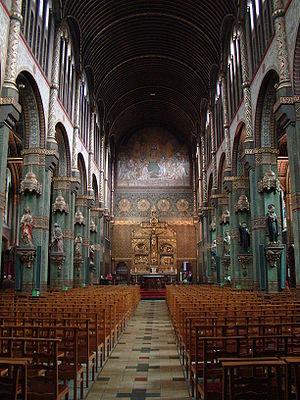
Eglise St Antoine Congrégation de la Passion de Jésus-Christ, Courtrai (Flandre occidentale, Belgique) Saint Anthony of Padua
Courtrai est une ville de Belgique située en Région flamande, chef-lieu d'arrondissement en province de Flandre-Occidentale.